Lancashire Cotton Famine

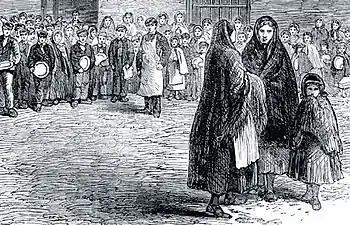

Towns with room and power mills and a strong co-operative tradition were quick to mitigate the social damage. The firms using them would rent the space and buy the machines on credit; cotton was cheap and the profit from the cloth was used to pay off the loan and provide a return for the risk. When cotton was unavailable they were the first to go bankrupt. After the famine the need was for more advanced machines and bigger mills. The investment required was too much for many private mill owners, and limited companies built the new larger mills. Limited companies developed fastest in the areas with a room and power tradition. Municipal authorities did not have the legal power to borrow money to finance public works until the 1864 Act; before this they had to use their own reserves, which varied from town to town.